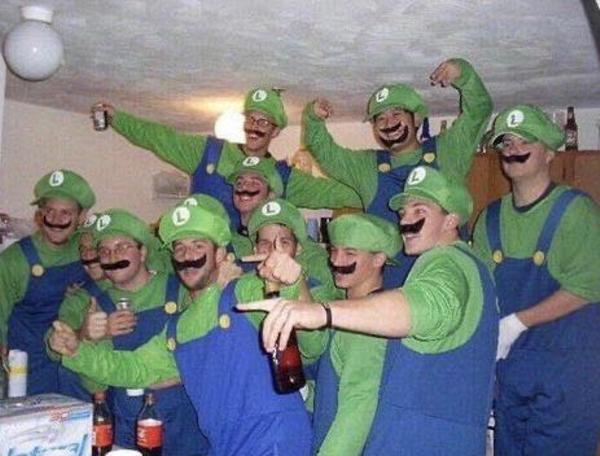
回答: ルイージマンション